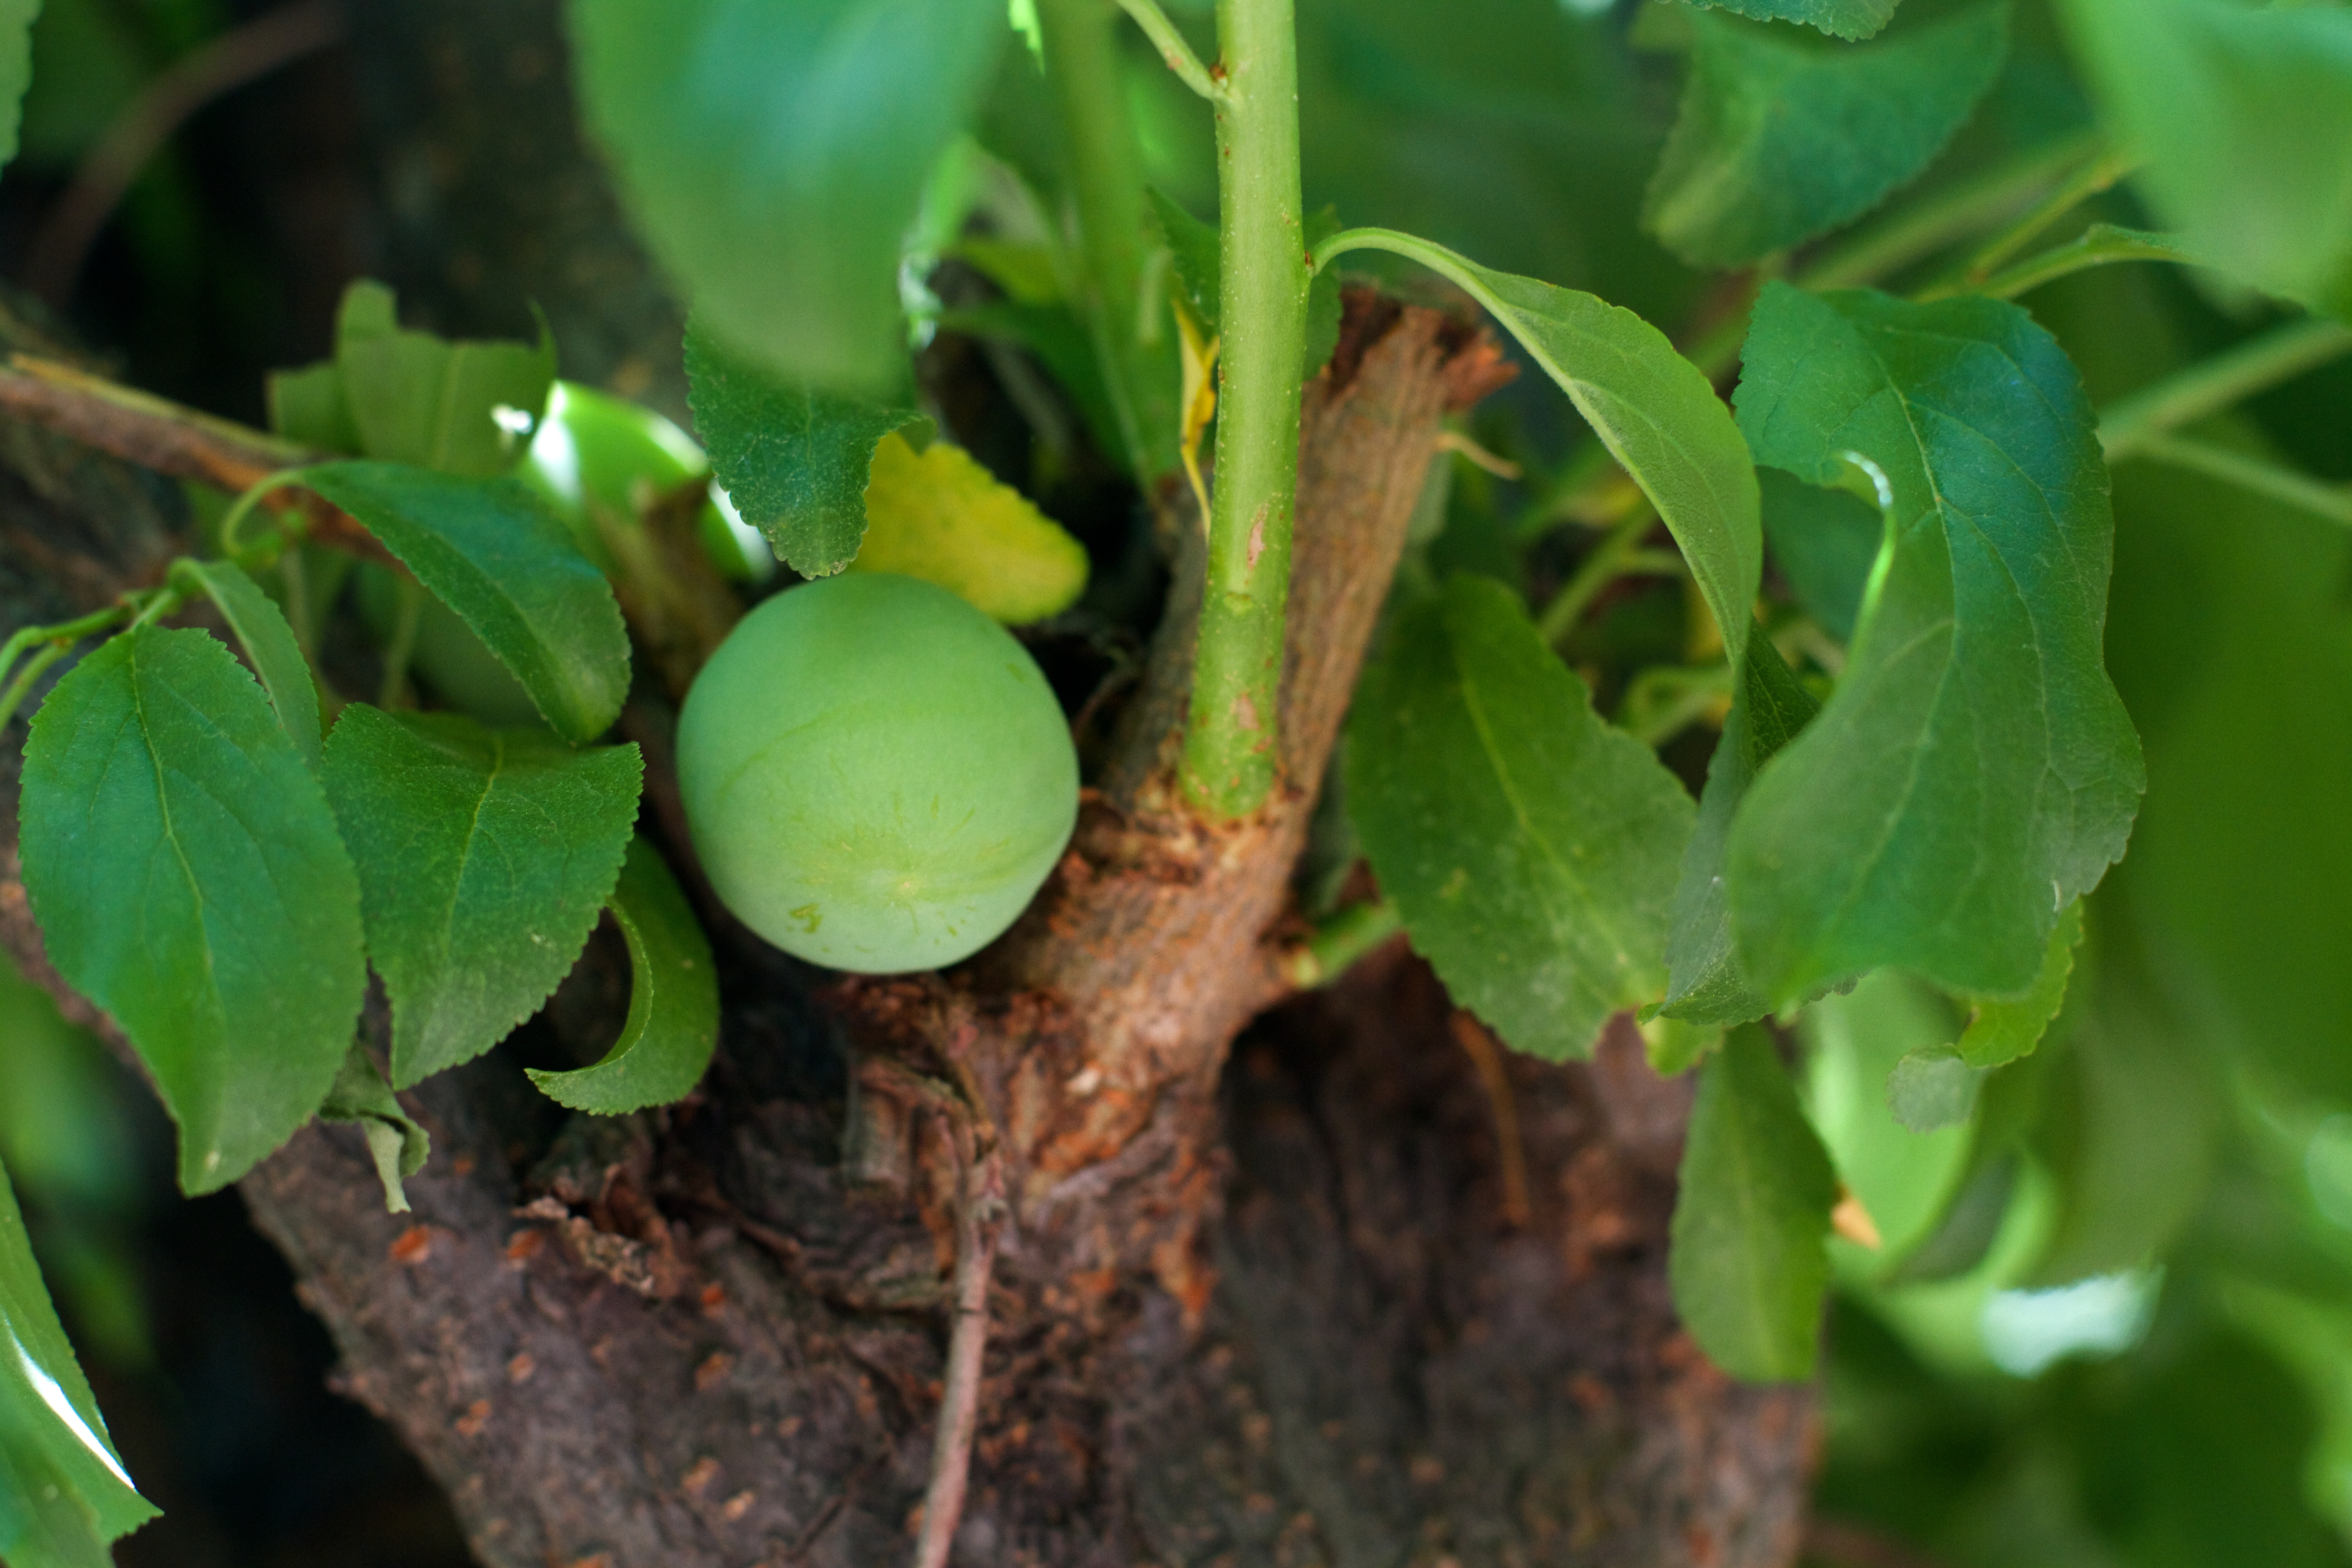
tree, branch, plant, fruit, leaf, flower, food, green, produce, botany, flora, shrub, flowering plant, woody plant, land plant